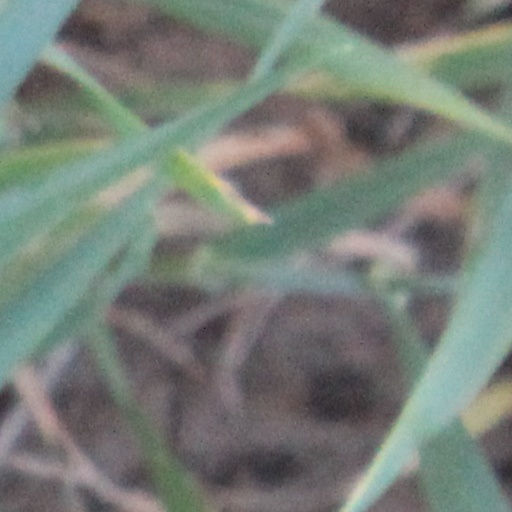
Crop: wheat